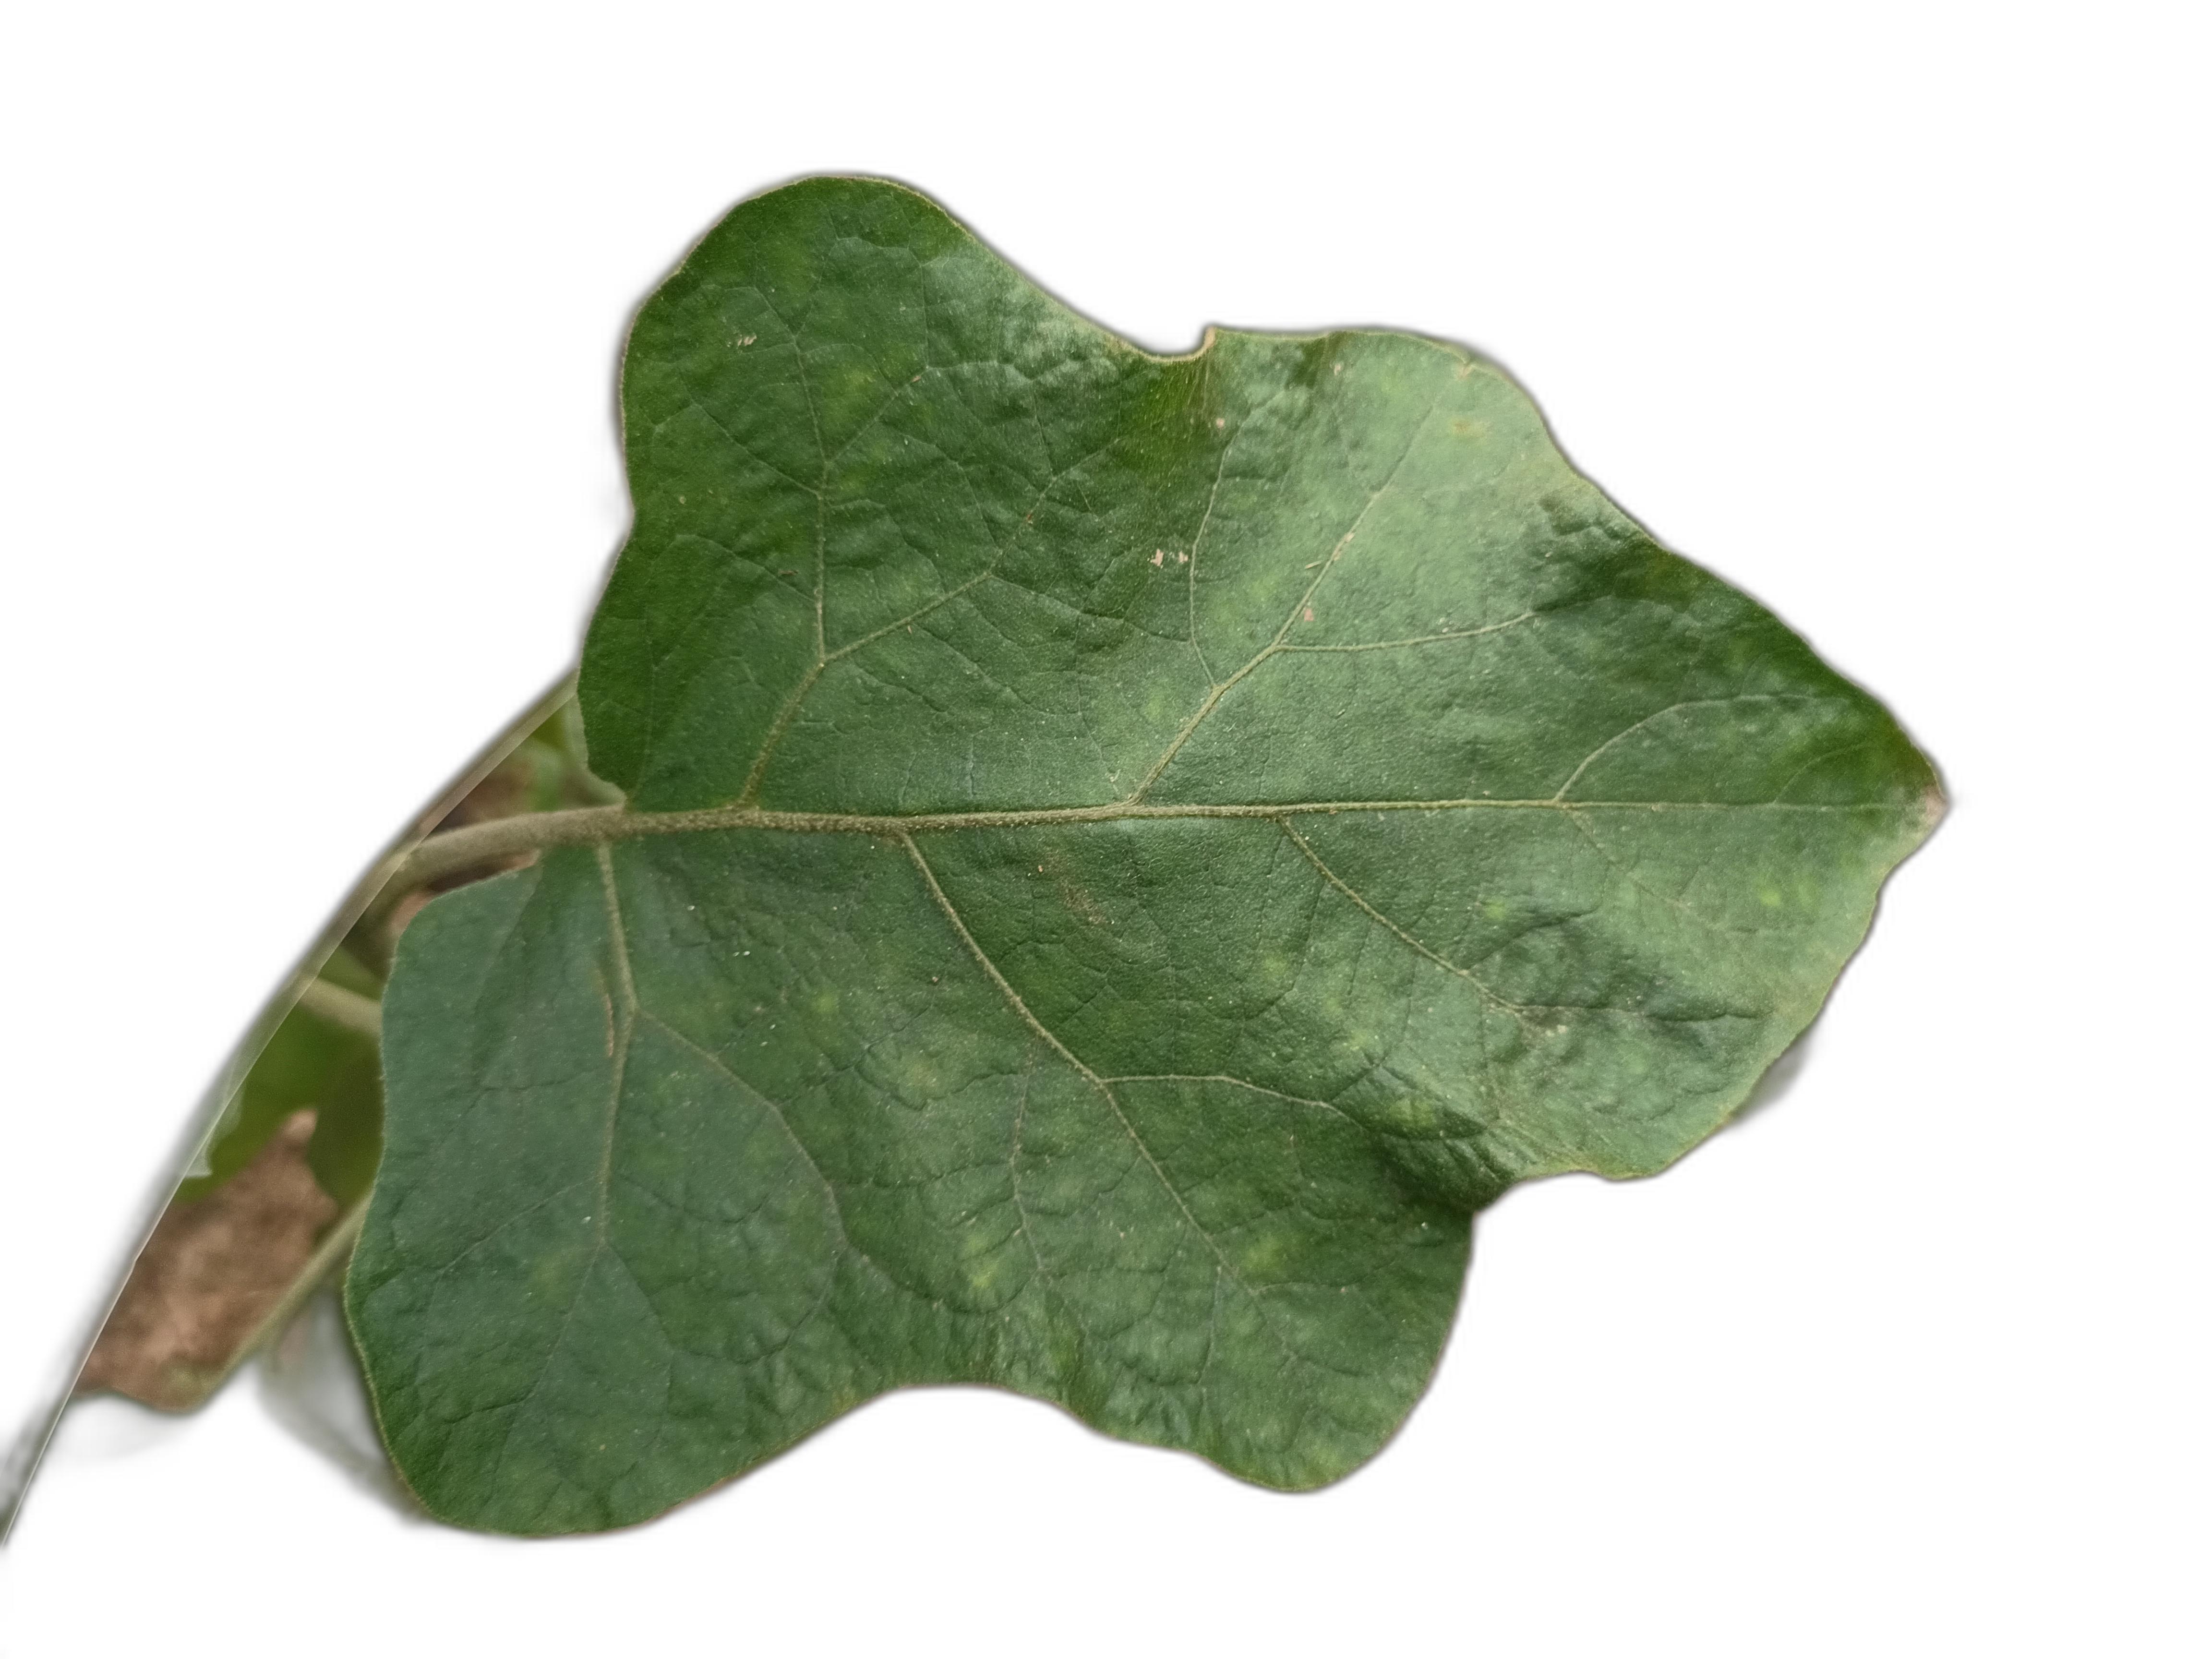
Label: Healthy Leaf